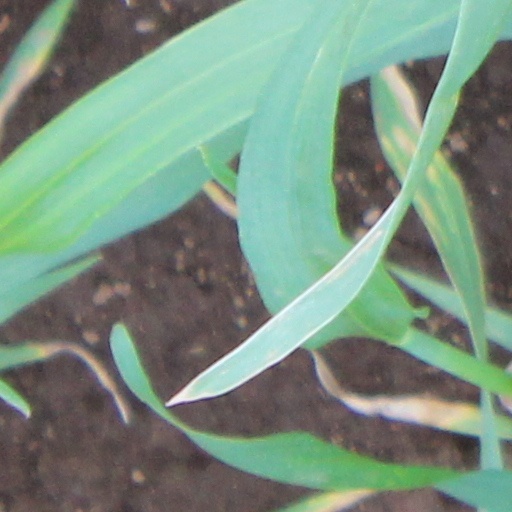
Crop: wheat